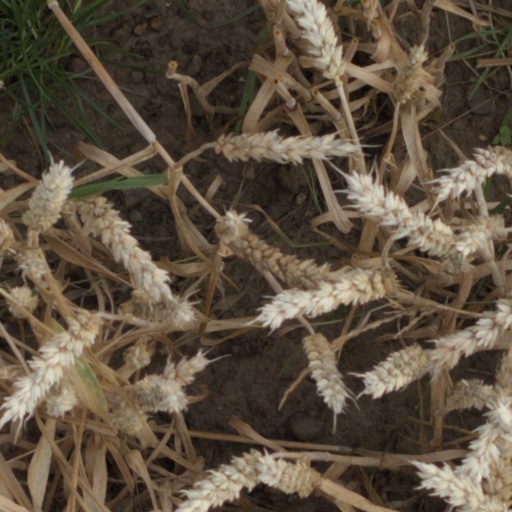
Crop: wheat